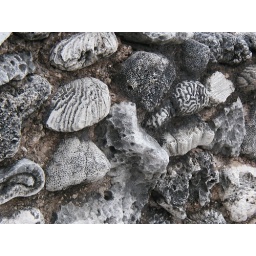
a coral wall on the street in the Grand Cayman's